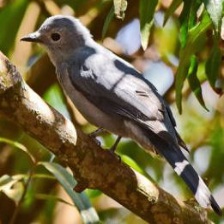
Species: GREY CUCKOOSHRIKE
Scientific name: CORACINA CAESIA